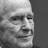
Emotion: sad